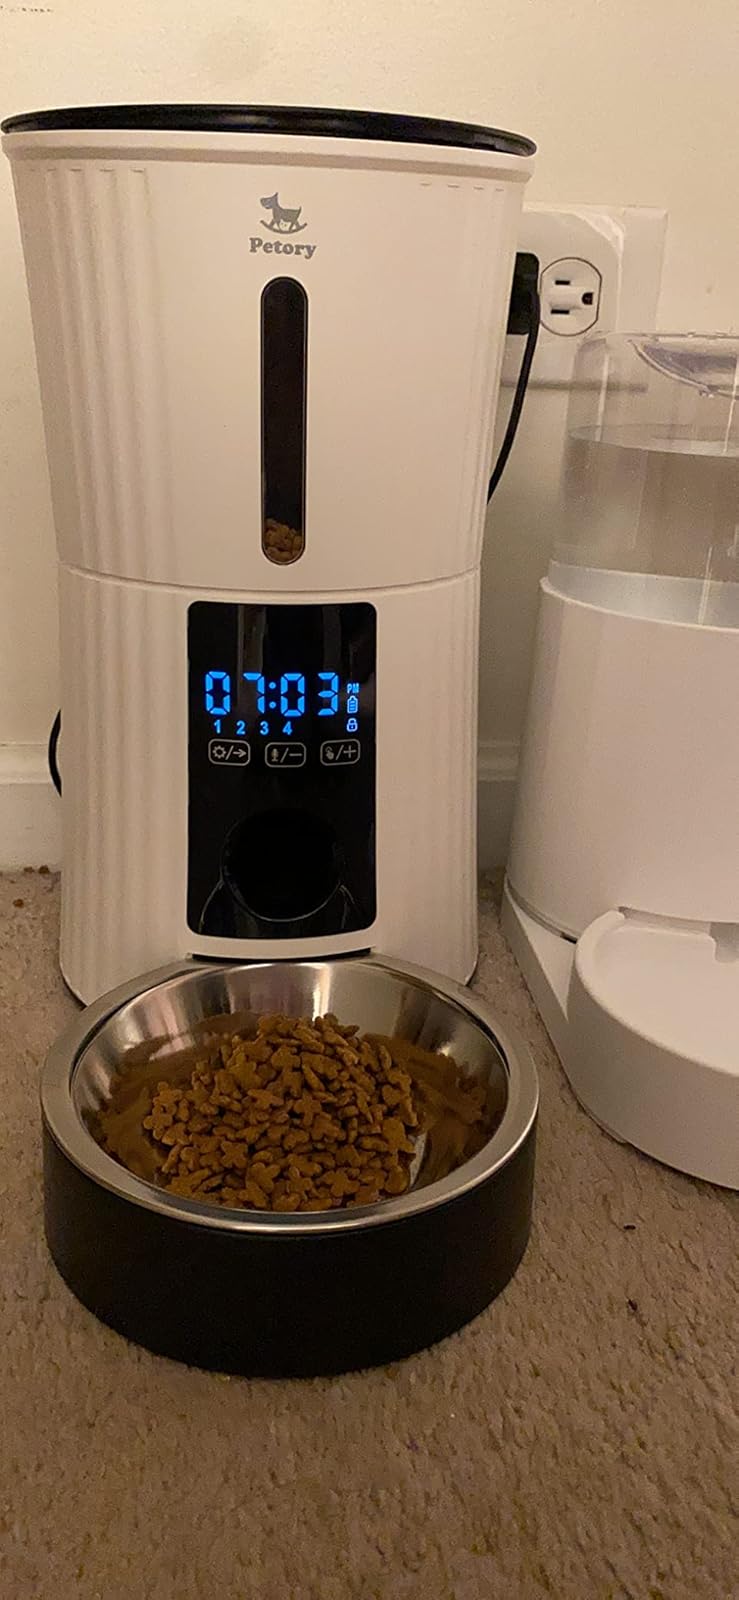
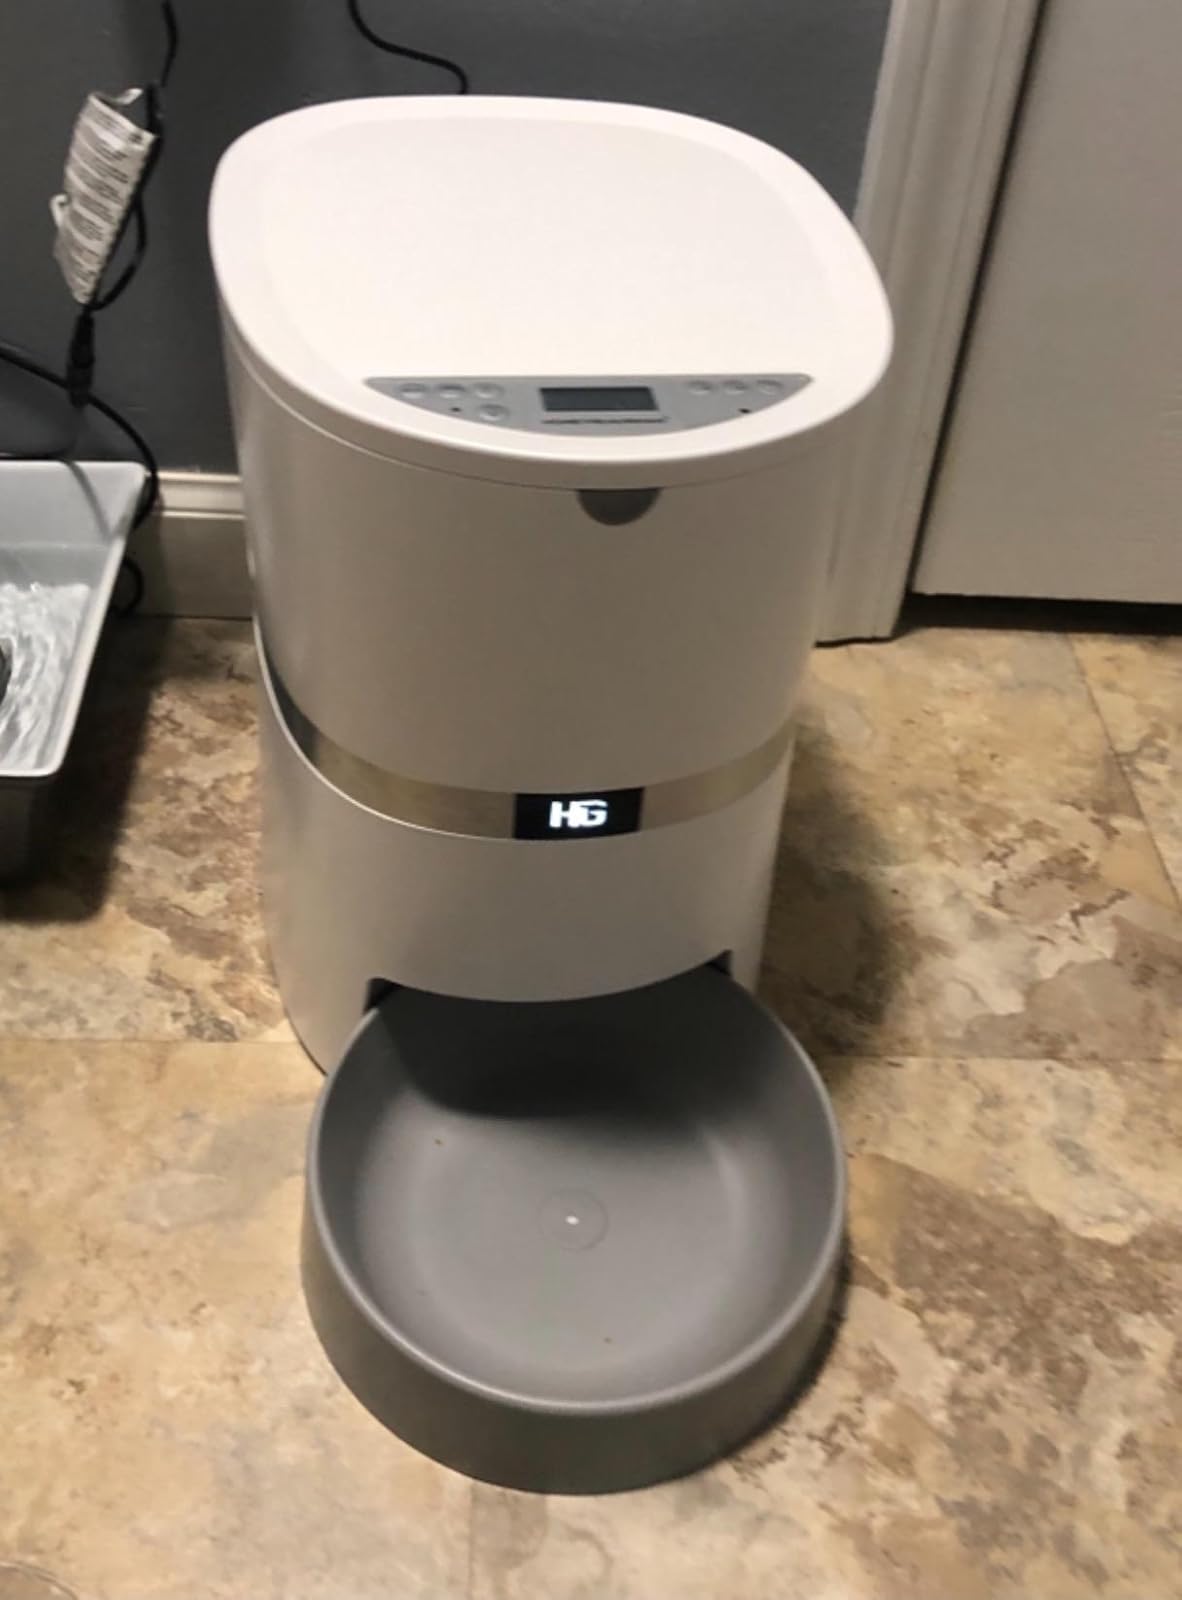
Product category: items_feeder
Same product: no